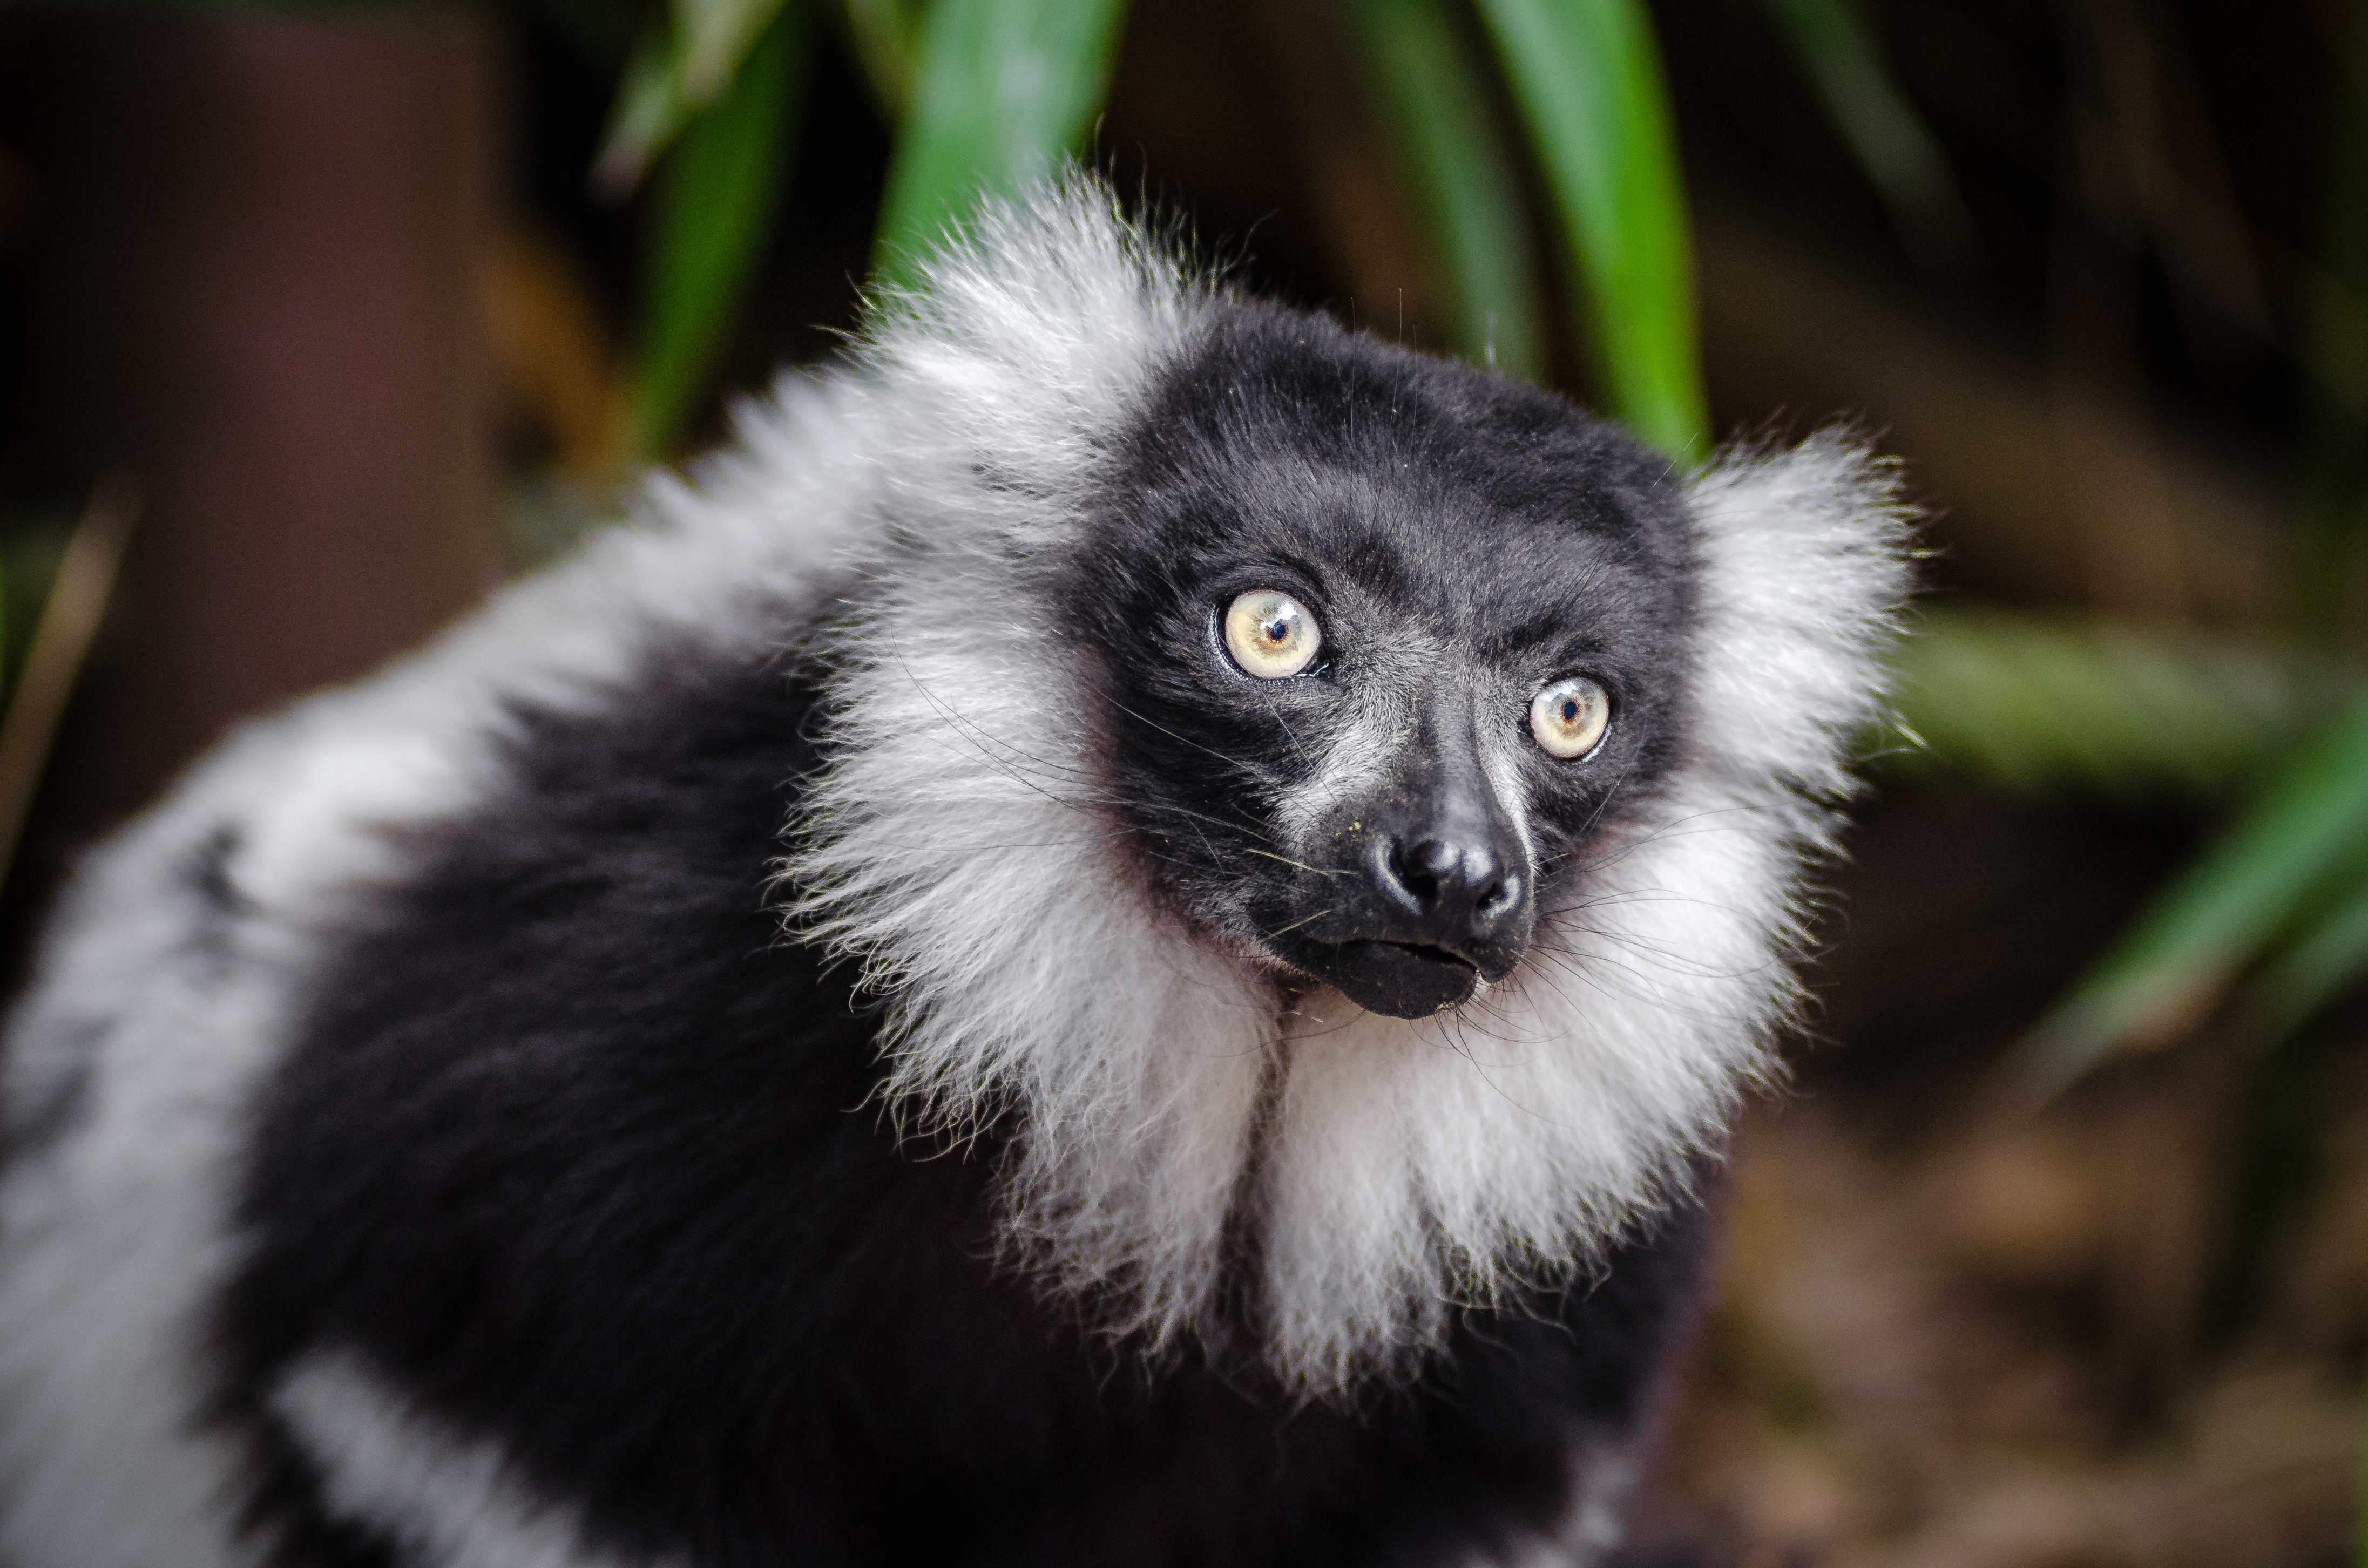
animal, wildlife, zoo, mammal, fauna, primate, close up, madagascar, vertebrate, lemur, new world monkey